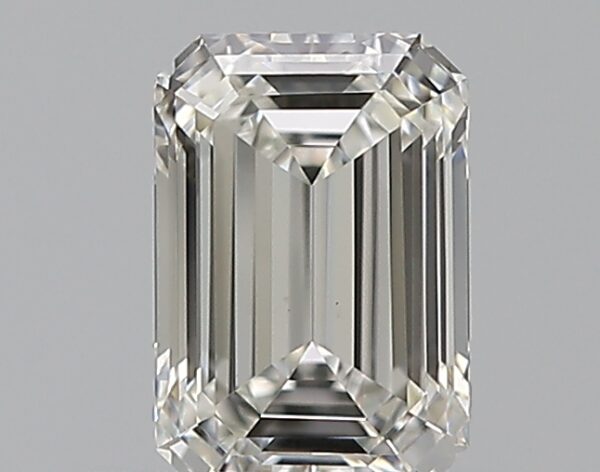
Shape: emerald
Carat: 0.65
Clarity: VS1
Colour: G
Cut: EX
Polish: EX
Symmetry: EX
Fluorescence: N
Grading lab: GIA
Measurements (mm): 5.97 x 4.09 x 2.71